Clay Lacy

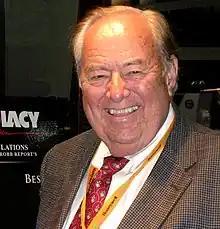
Lacy in 2007

Hershel Clay Lacy (born August 14, 1932) is the founder and former CEO of Clay Lacy Aviation, established in 1968 as the first executive jet charter company in the Western United States.